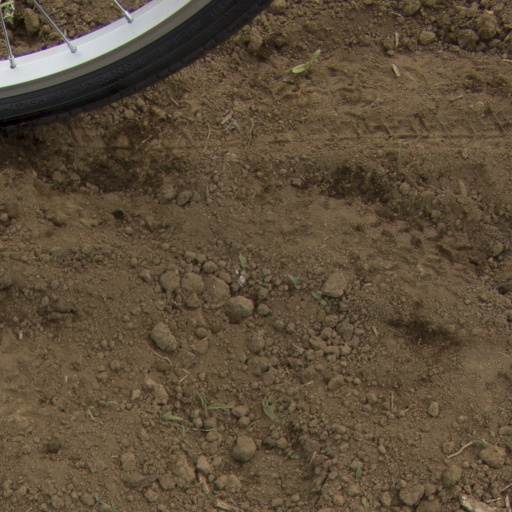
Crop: Jerusalem artichoke